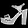
Label: Sandal